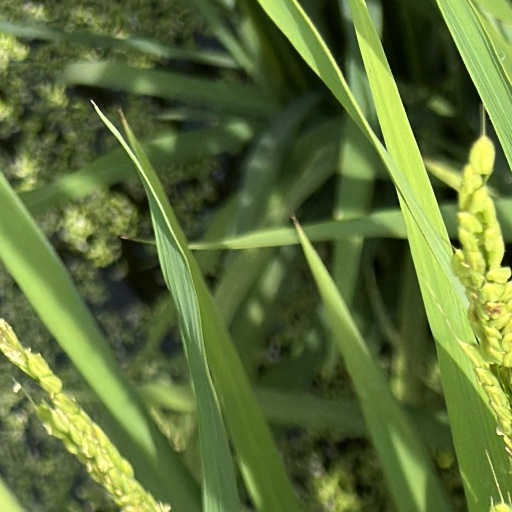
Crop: rice